Lemi Berhanu Hayle

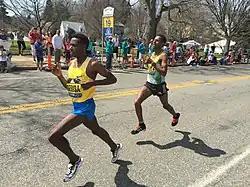
Lemi Berhanu Hayle trails Lelisa Desisa as they pass mile 19 during the 2016 Boston Marathon, but Hayle went on to win; Desisa came in second.

After losing his winning streak on his international debut at the 2015 World Championships in Athletics, he returned to defend his Dubai title in 2016 and gave a strong effort with a personal best of 2:04:33 hours. However, he lost out in a sprint finish with Tesfaye Abera and finished in second place, nine seconds in arrears. Lemi won the 2016 Boston Marathon in a time of 2:12:45, confirming his place among the world's top distance runners.